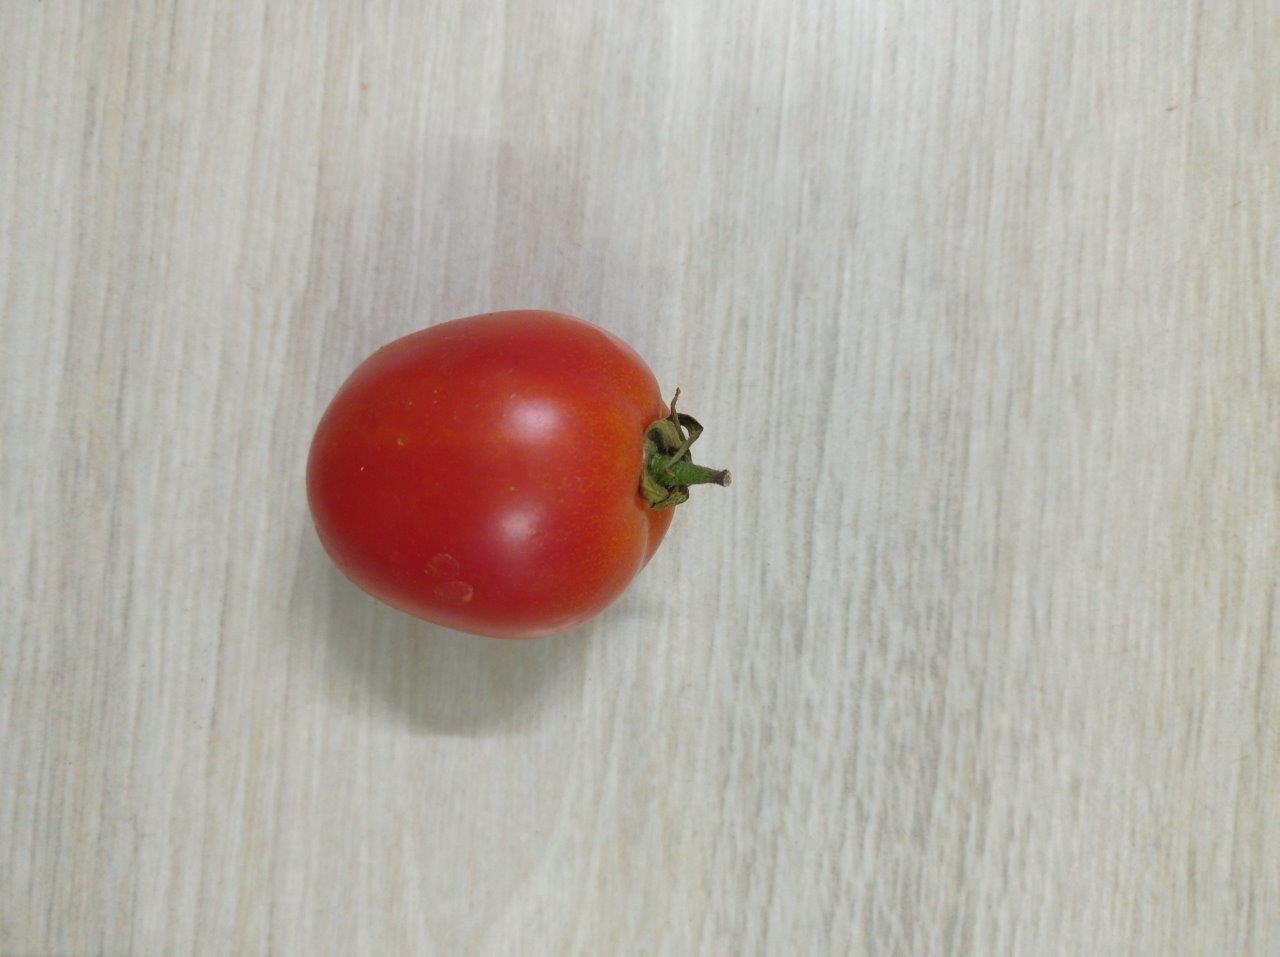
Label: Fresh